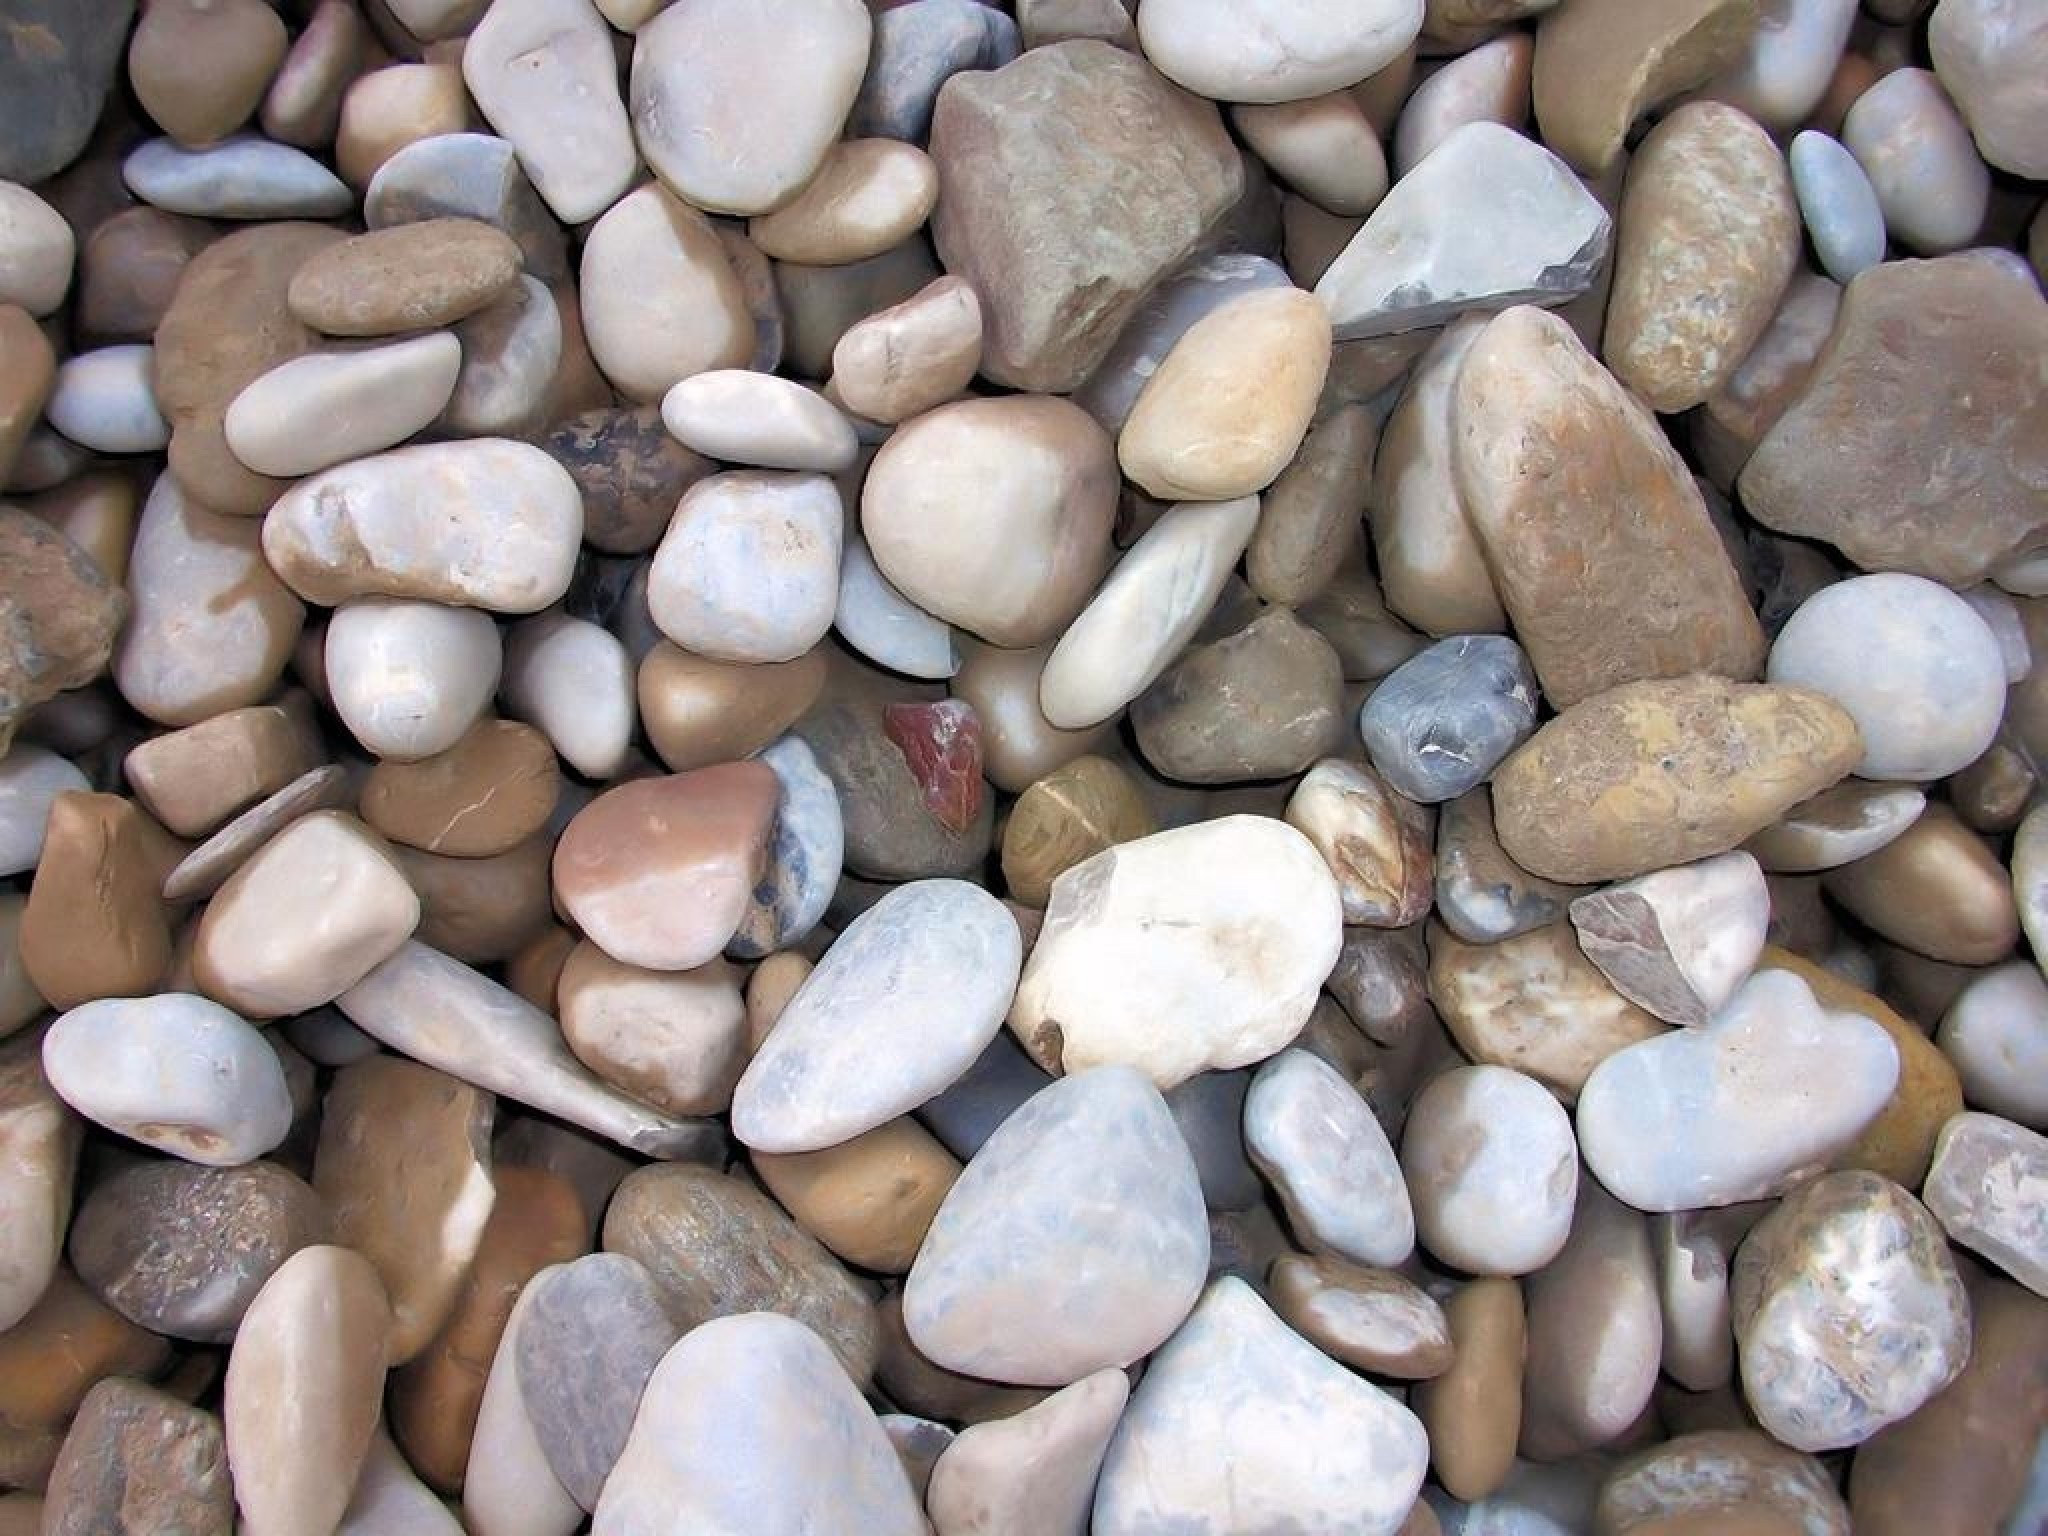
nature, rock, structure, texture, stone, pebble, material, surface, structures, stones, background, gravel, backgrounds